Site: brandenburg
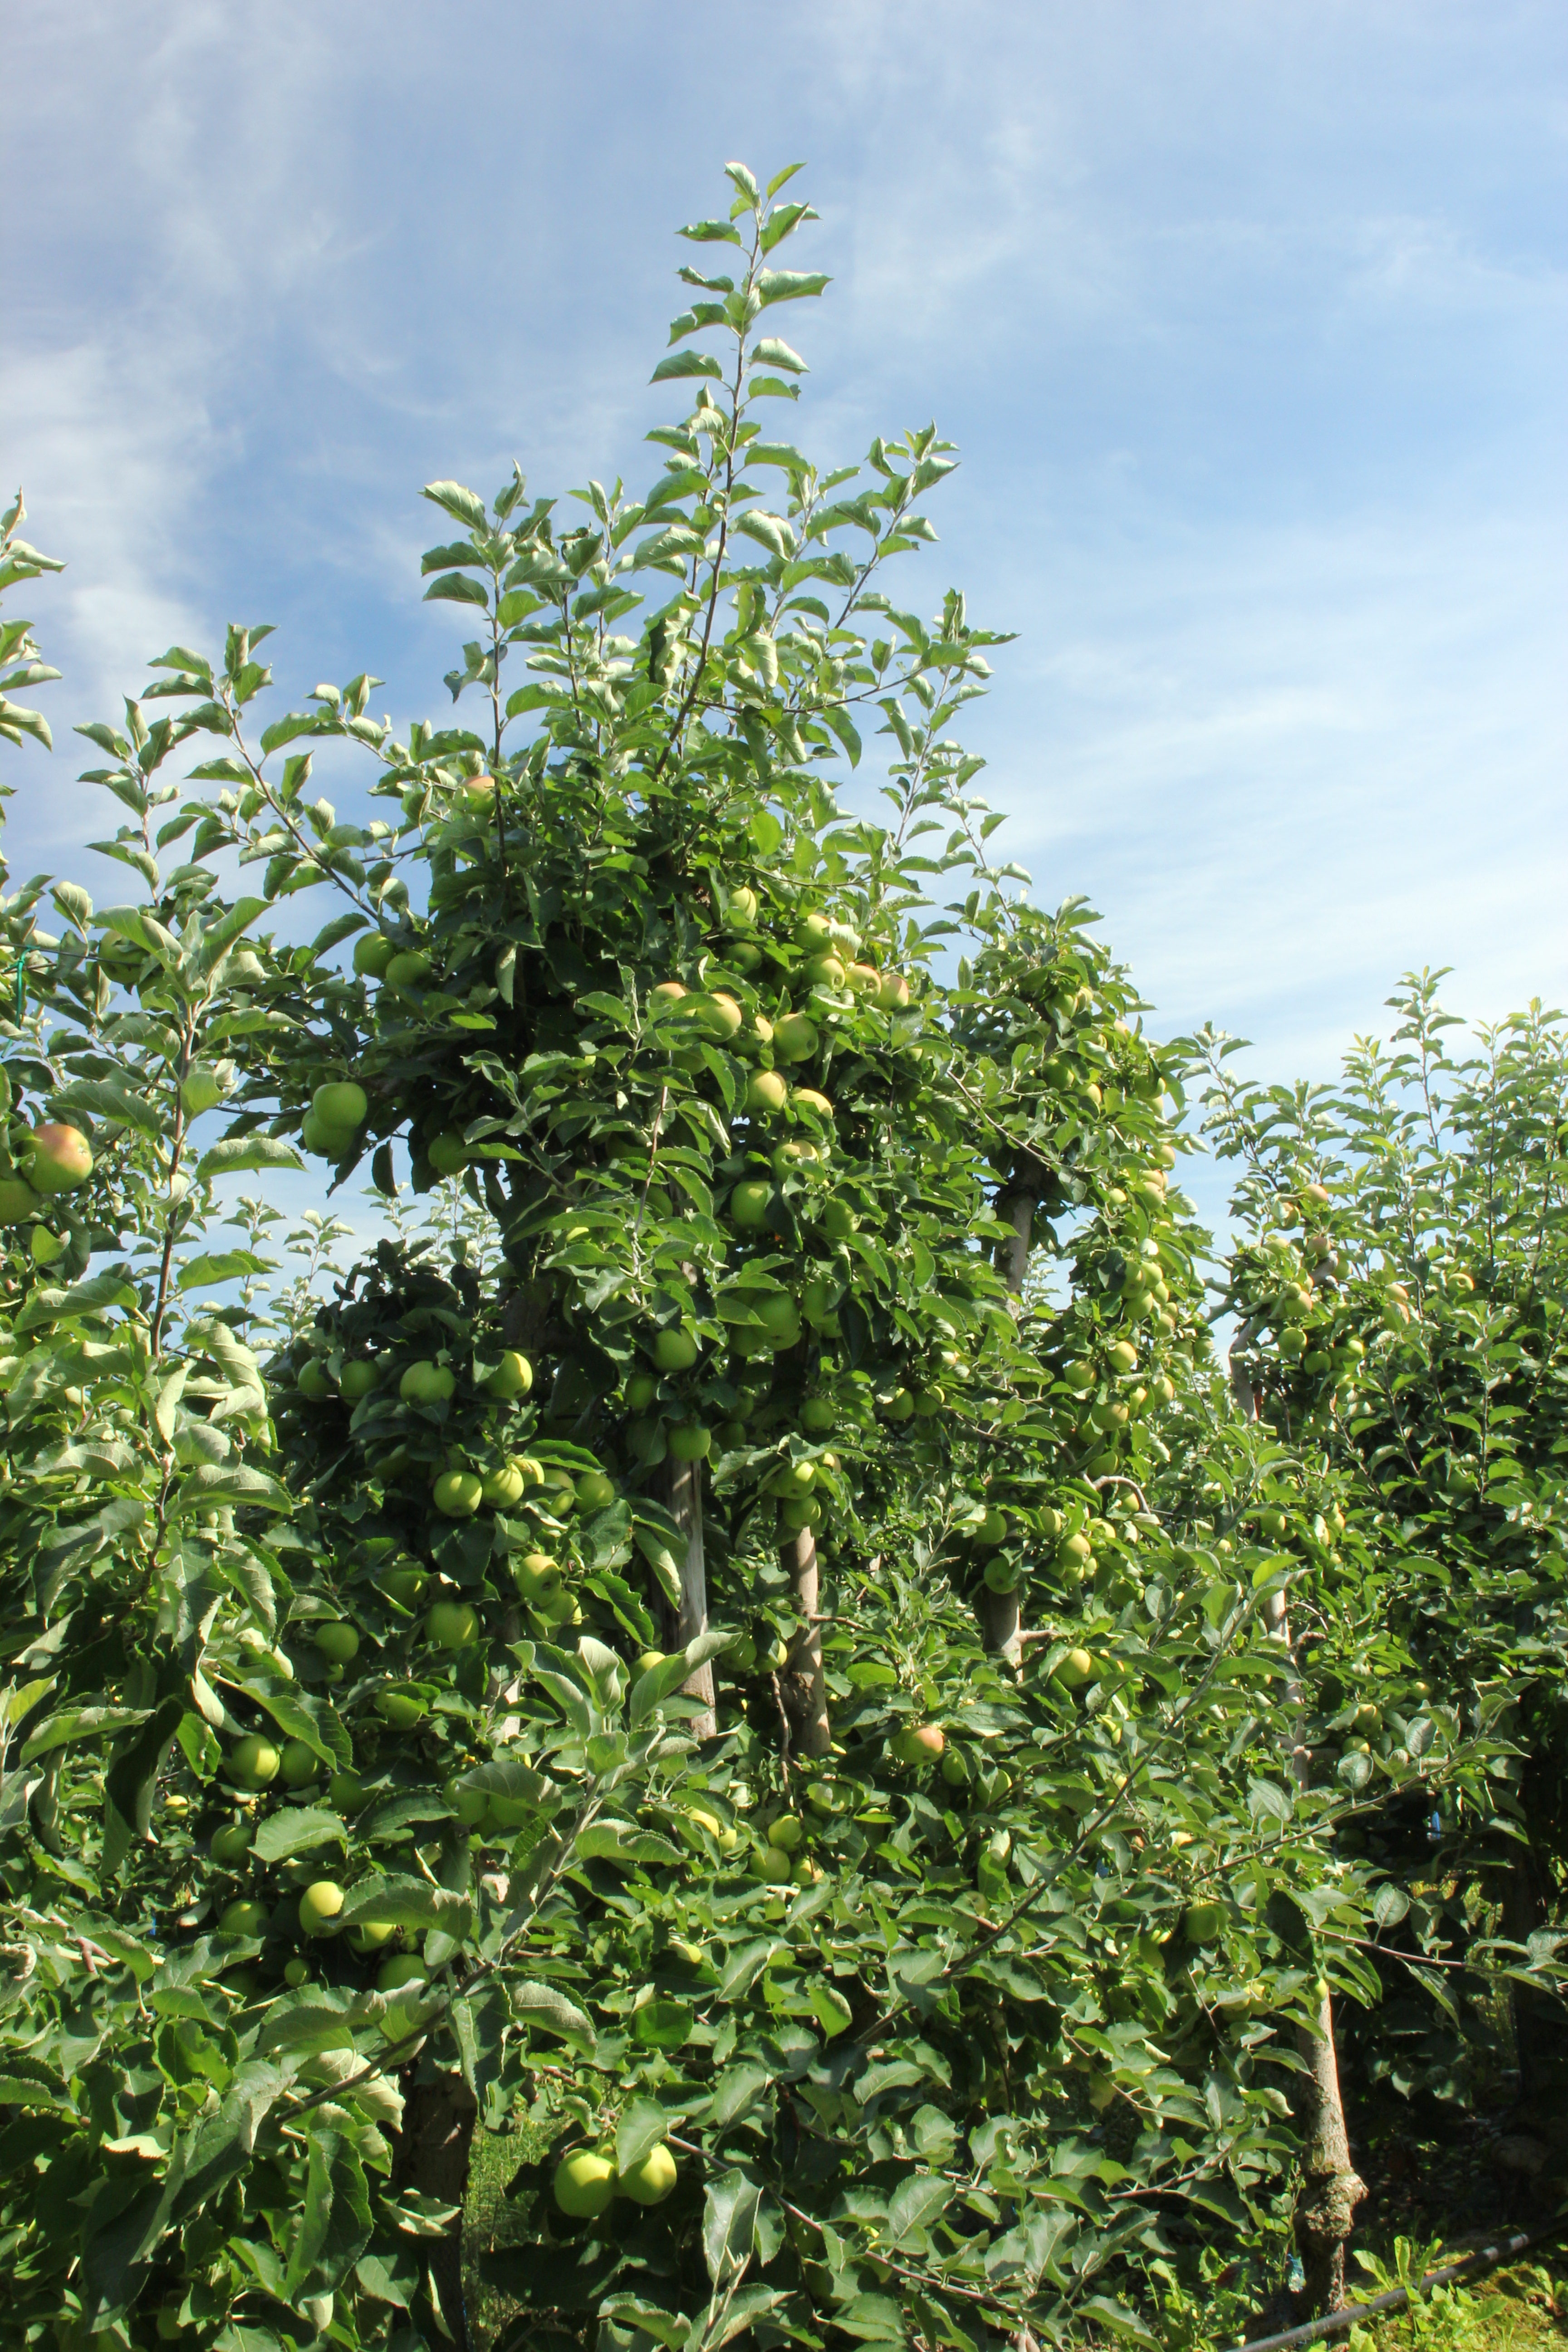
Growth stage (BBCH 77): Development of fruit